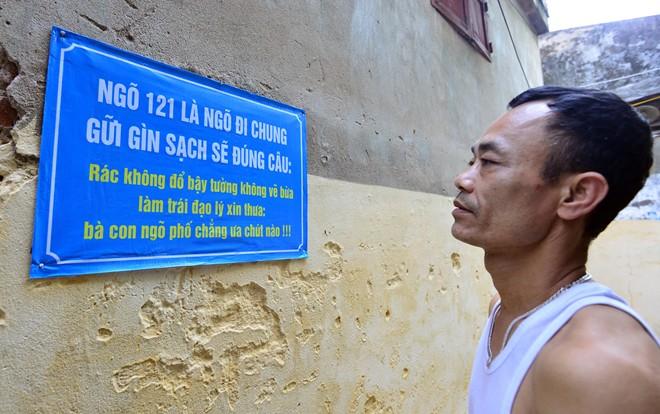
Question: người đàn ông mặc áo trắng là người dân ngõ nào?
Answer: người đàn ông mặc áo trắng là người dân ngõ 121